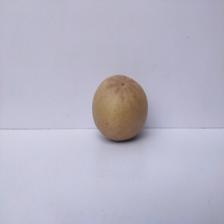
Size: Large